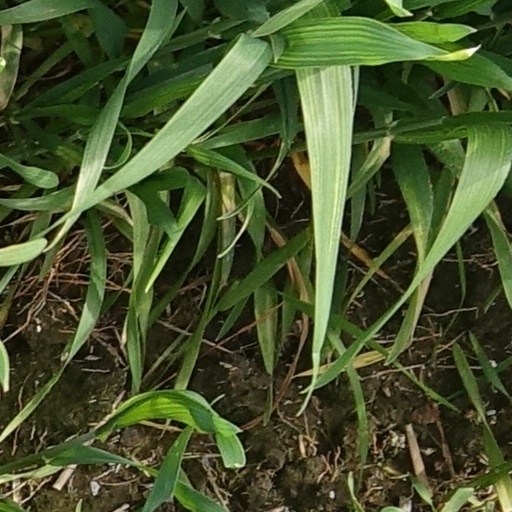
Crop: wheat